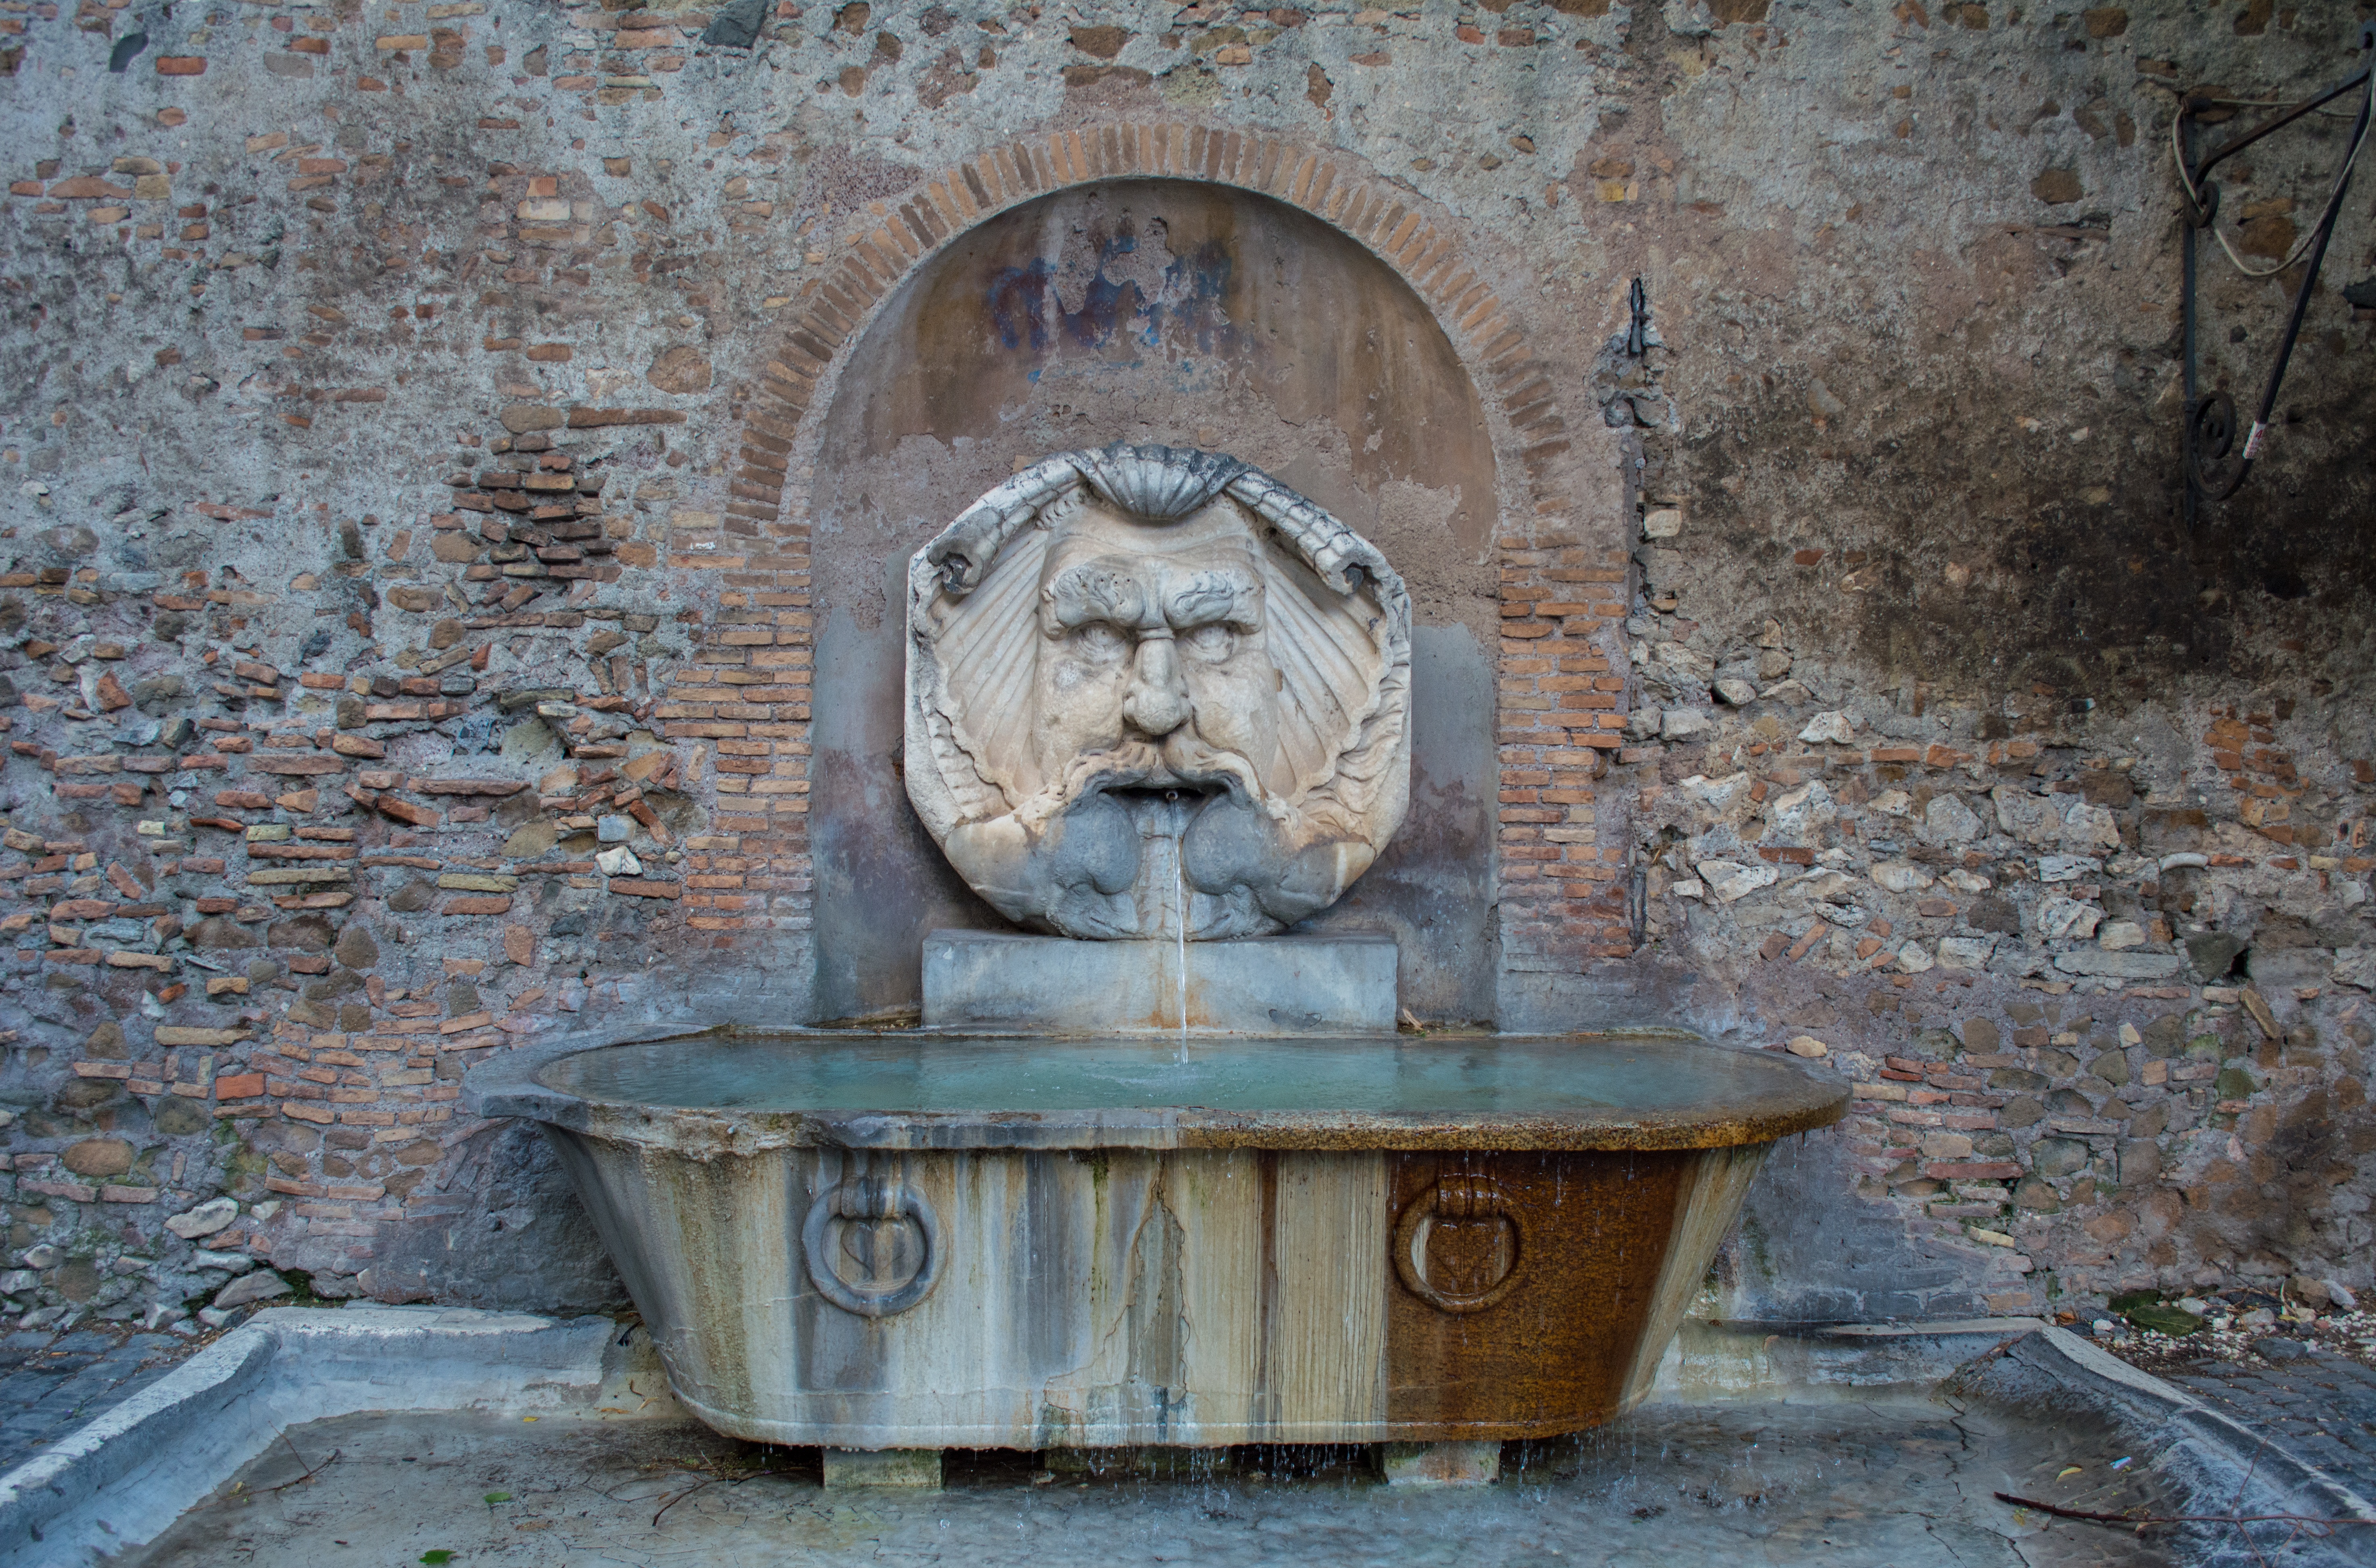
rock, wood, monument, statue, italy, sculpture, art, rome, temple, fountain, bath, carving, water feature, ancient history, aventijskij hill